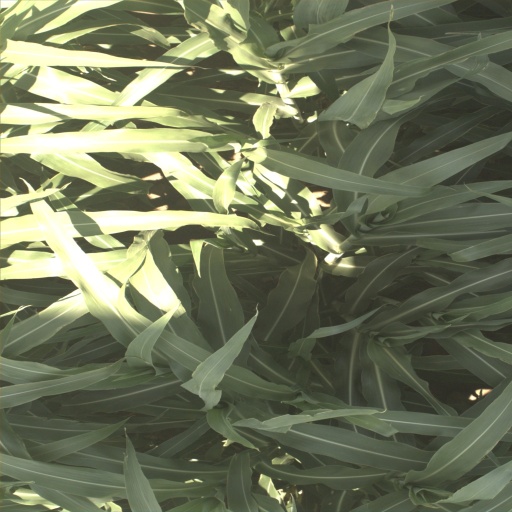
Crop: sorghum